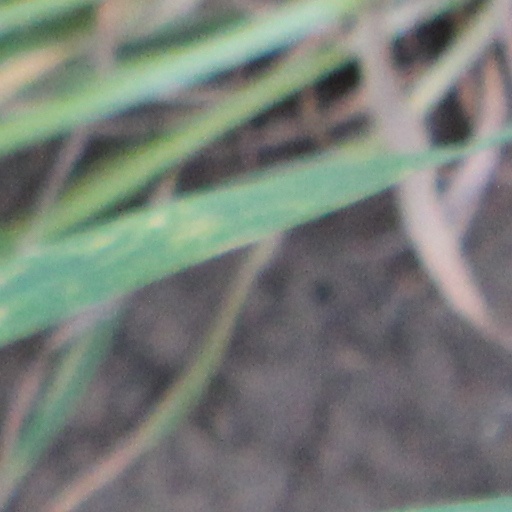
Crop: wheat